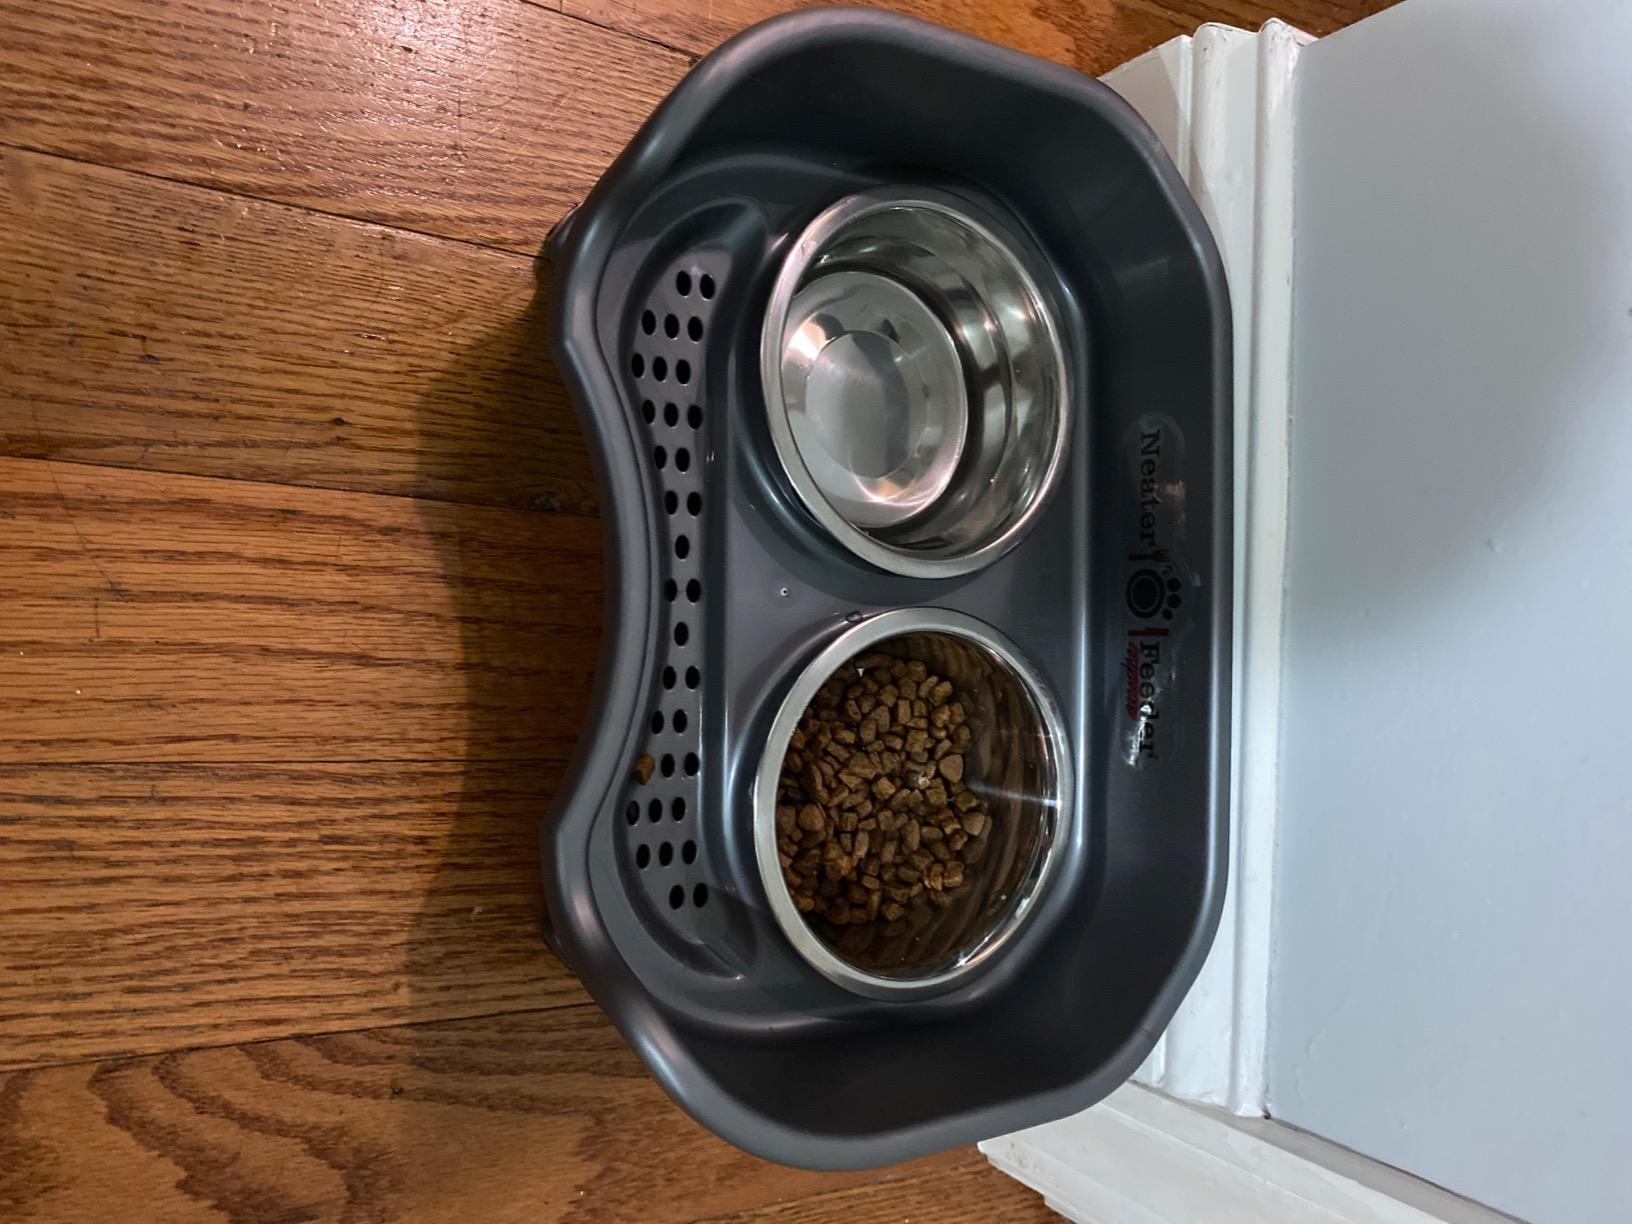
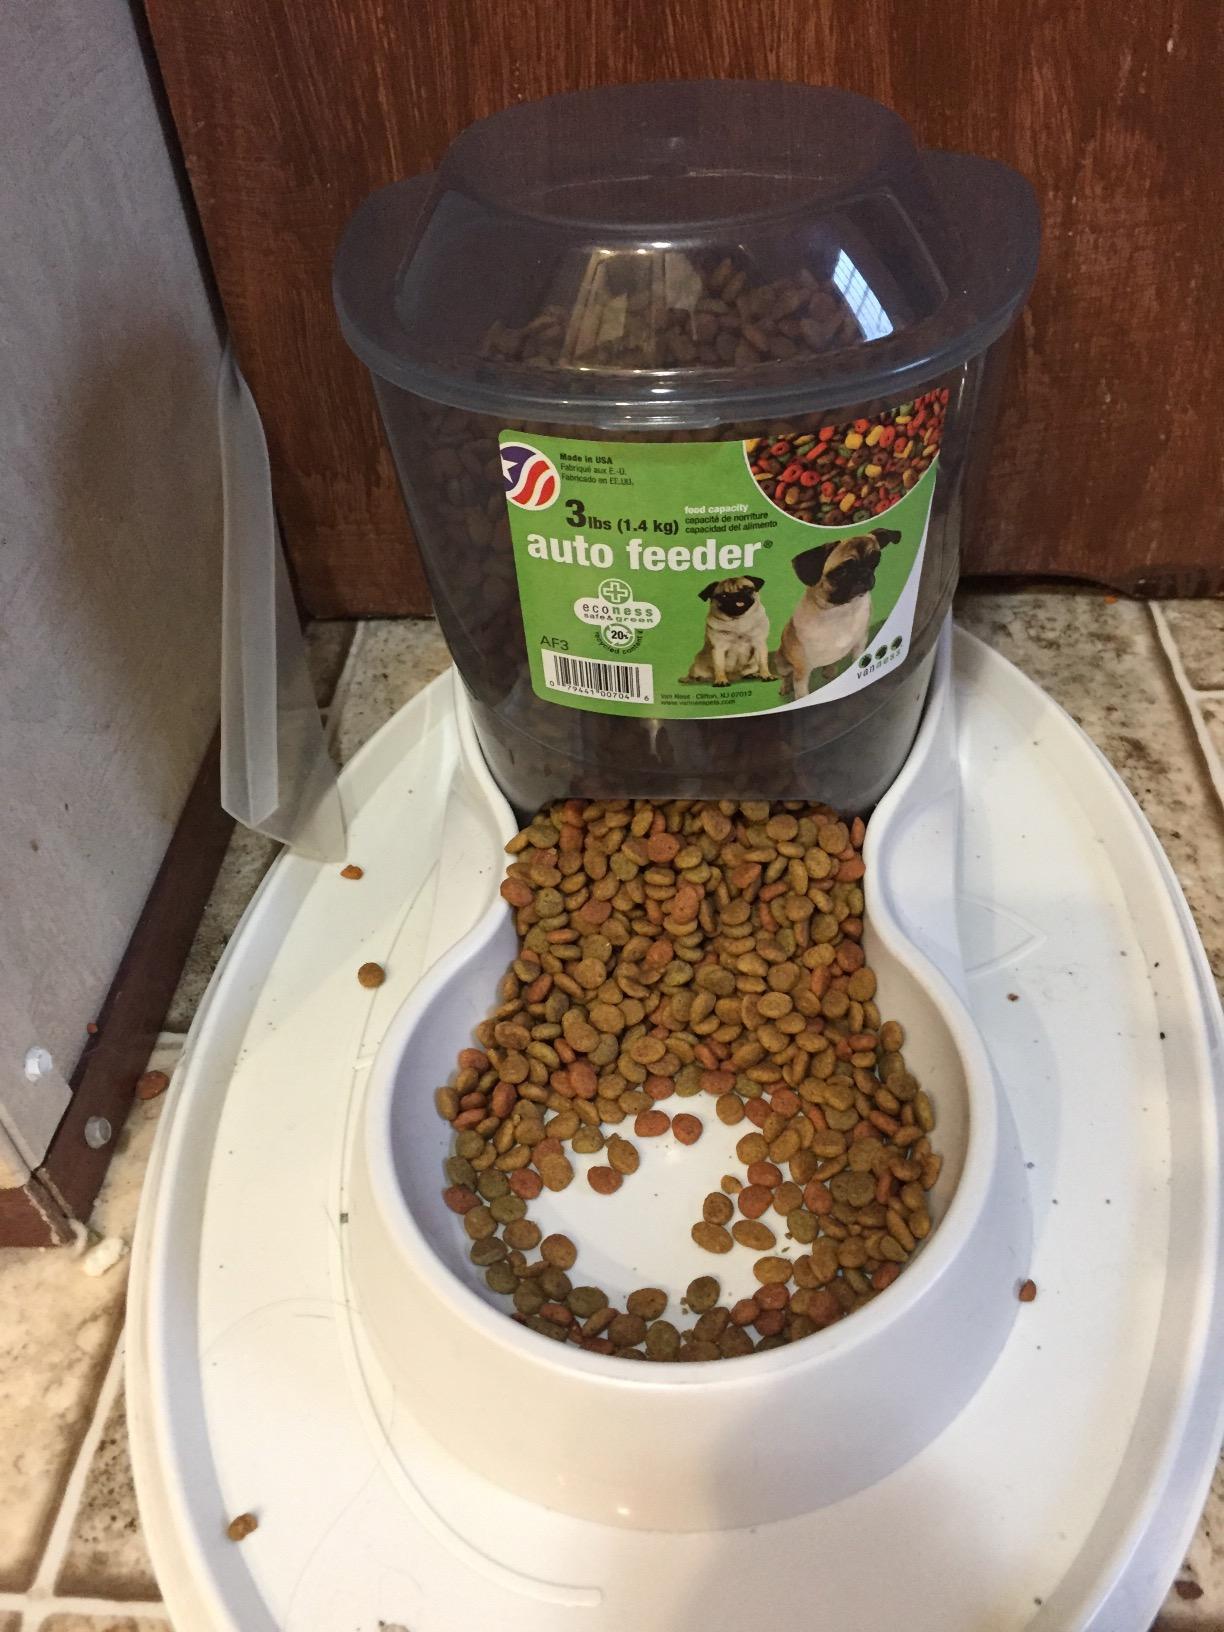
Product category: items_feeder
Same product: no